Yamaha Fino

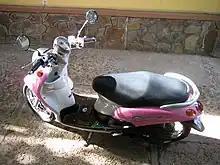
Yamaha Fino Bike in pink color scheme

The Yamaha Fino 115 is a scooter introduced by Yamaha Motor Company Thailand in 2007. The Fino 115 has a relatively low seat height, making it popular among smaller riders, as well as an air-cooled 115 cc single-cylinder 4-stroke SOHC engine.